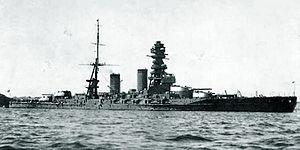
Cette page donne la liste des cuirassés et croiseurs de bataille coulés pendant la Seconde Guerre mondiale.
Le cuirassé est un type de navire de guerre apparu à partir du milieu du XIXᵉ siècle, dont le blindage constituait la première caractéristique, et dont l'artillerie principale était composée de pièces d'artillerie les plus puissantes du moment. Au début du XXᵉ siècle, apparut une variante des cuirassés, le croiseur de bataille, avec une artillerie et un déplacement à peine inférieurs à ceux des cuirassés, mais avec un blindage plus léger, et une plus grande vitesse. Les cuirassés les plus modernes de la Seconde Guerre mondiale ont été une synthèse de ces deux types, avant d'être supplantés par les porte-avions d'attaque.
Le Mutsu fut le second cuirassé de la classe Nagato, commencé à la base maritime de Yokosuka le 1ᵉʳ juin 1918, lancé le 31 mai 1920 et achevé le 24 octobre 1921.